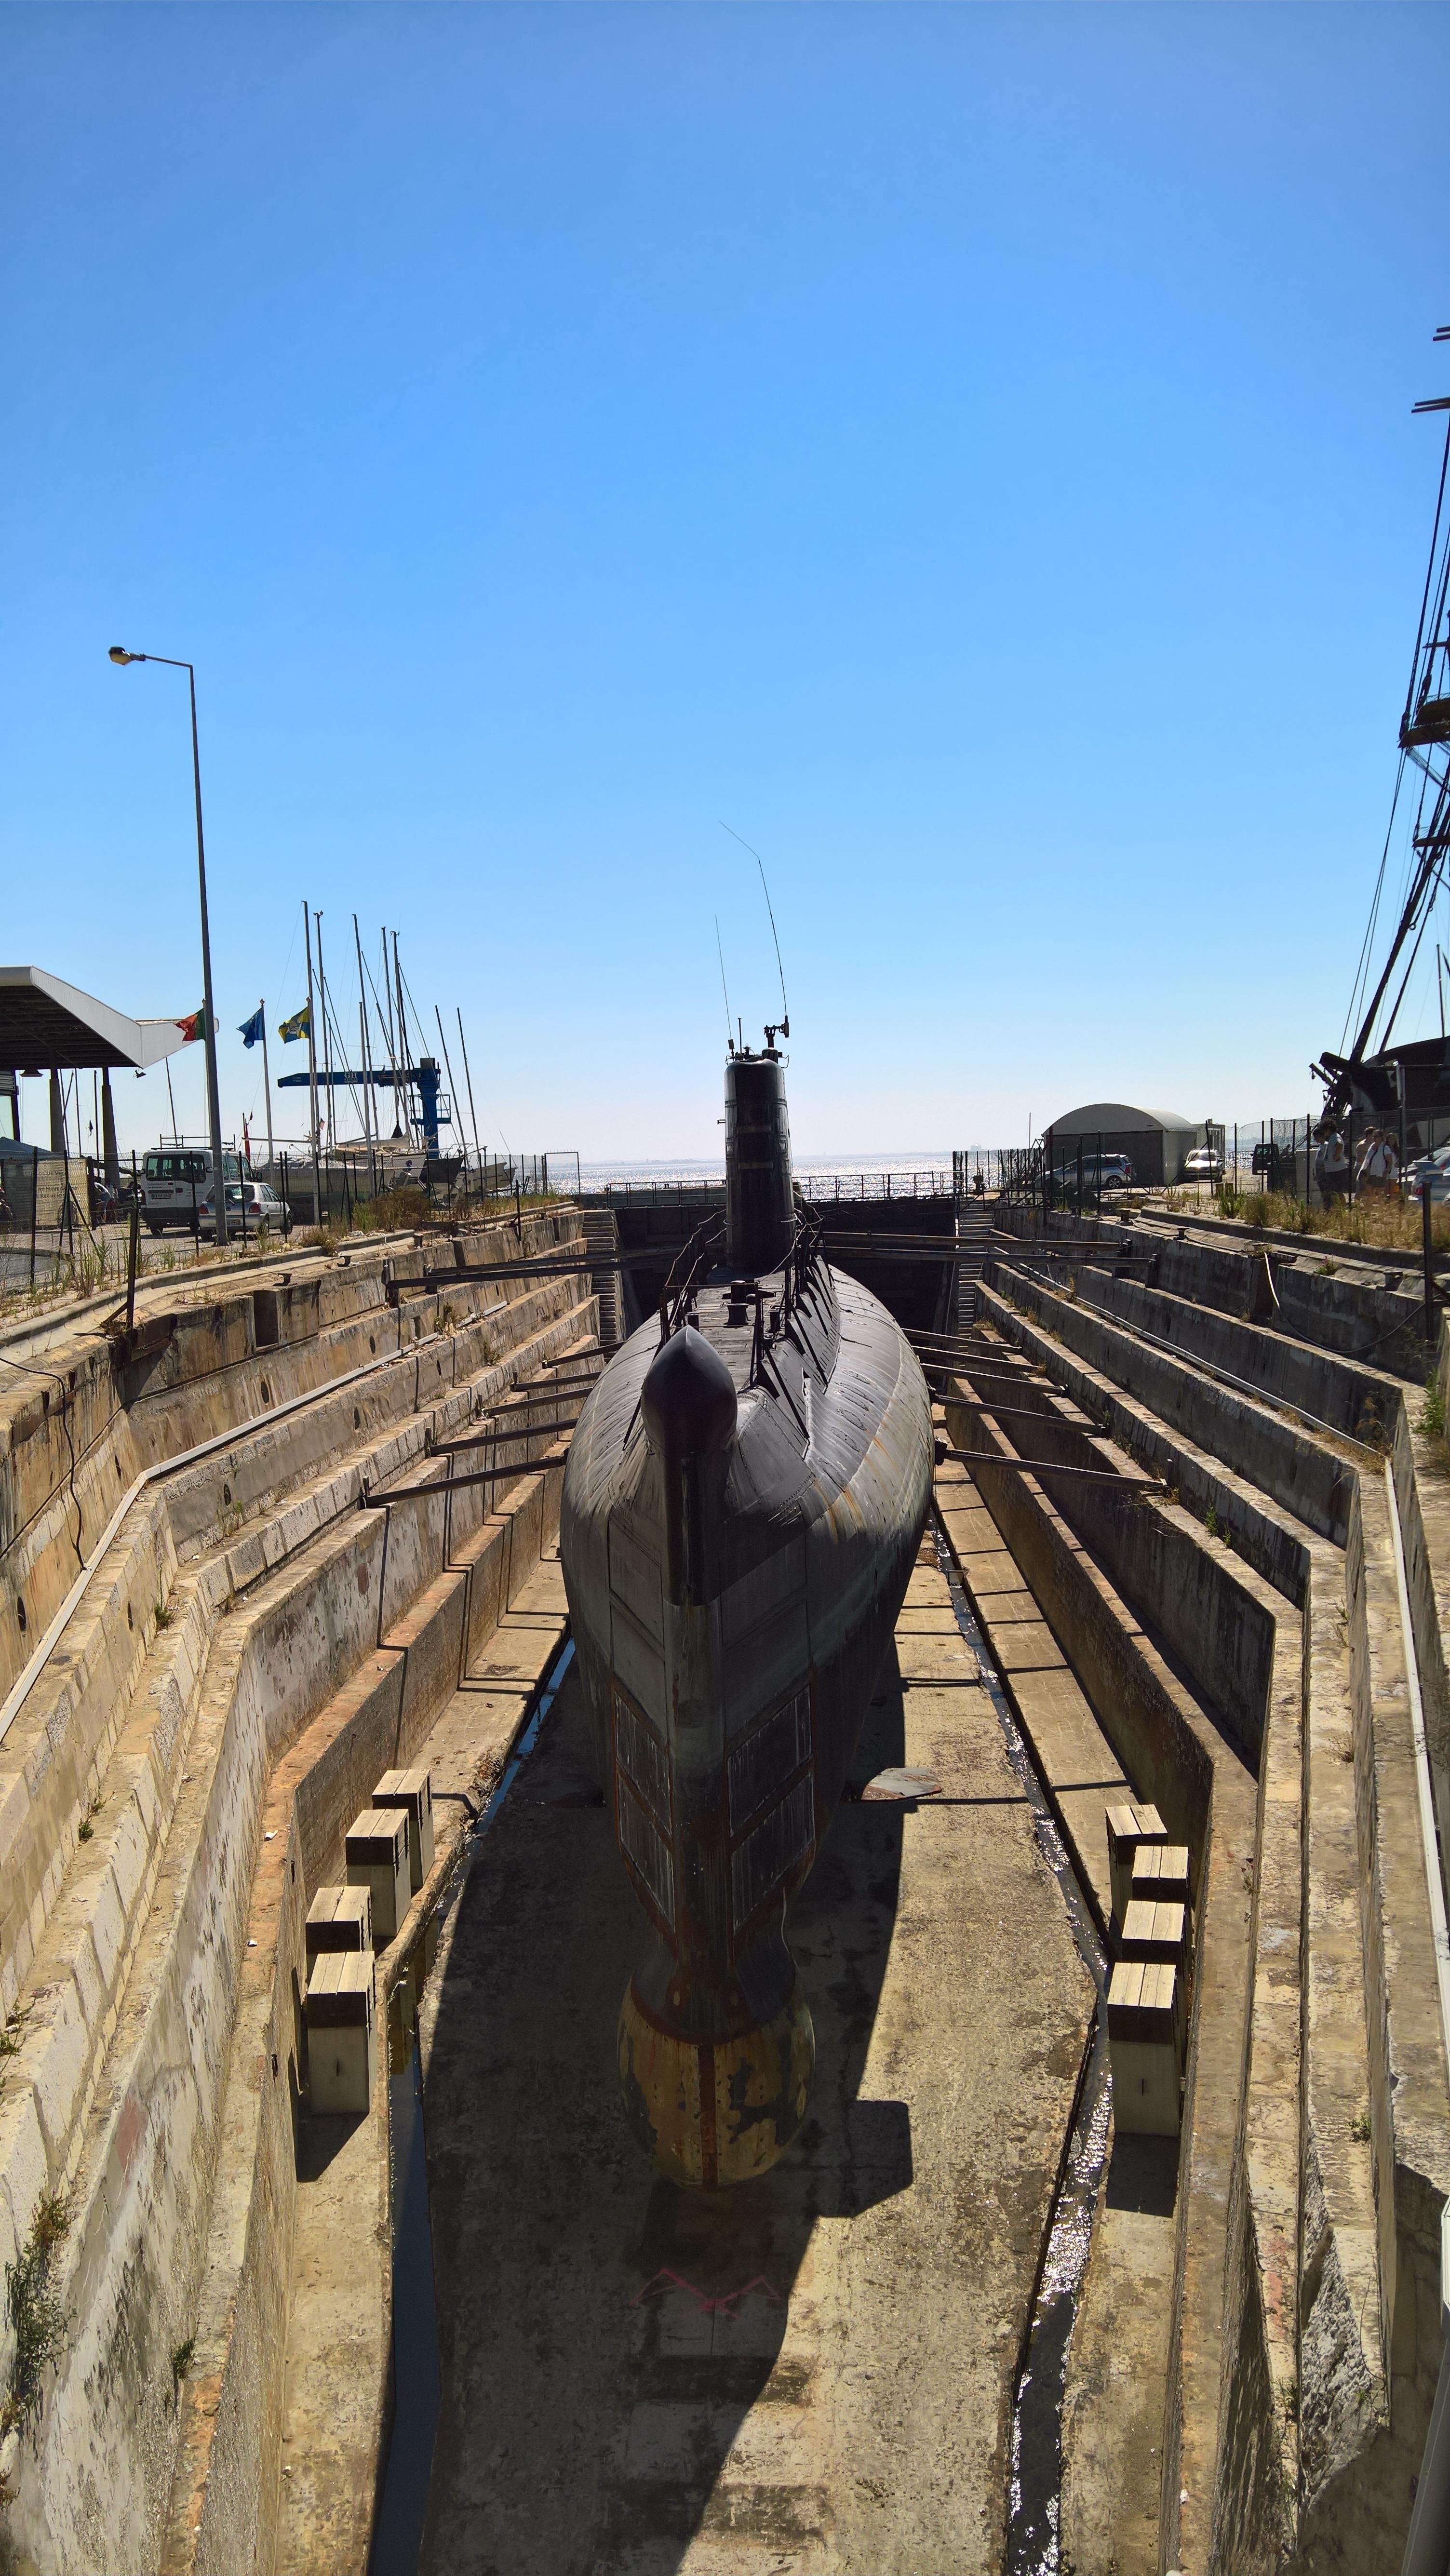
sea, boat, bridge, ship, travel, transport, construction, vehicle, waterway, submarine, ancient history